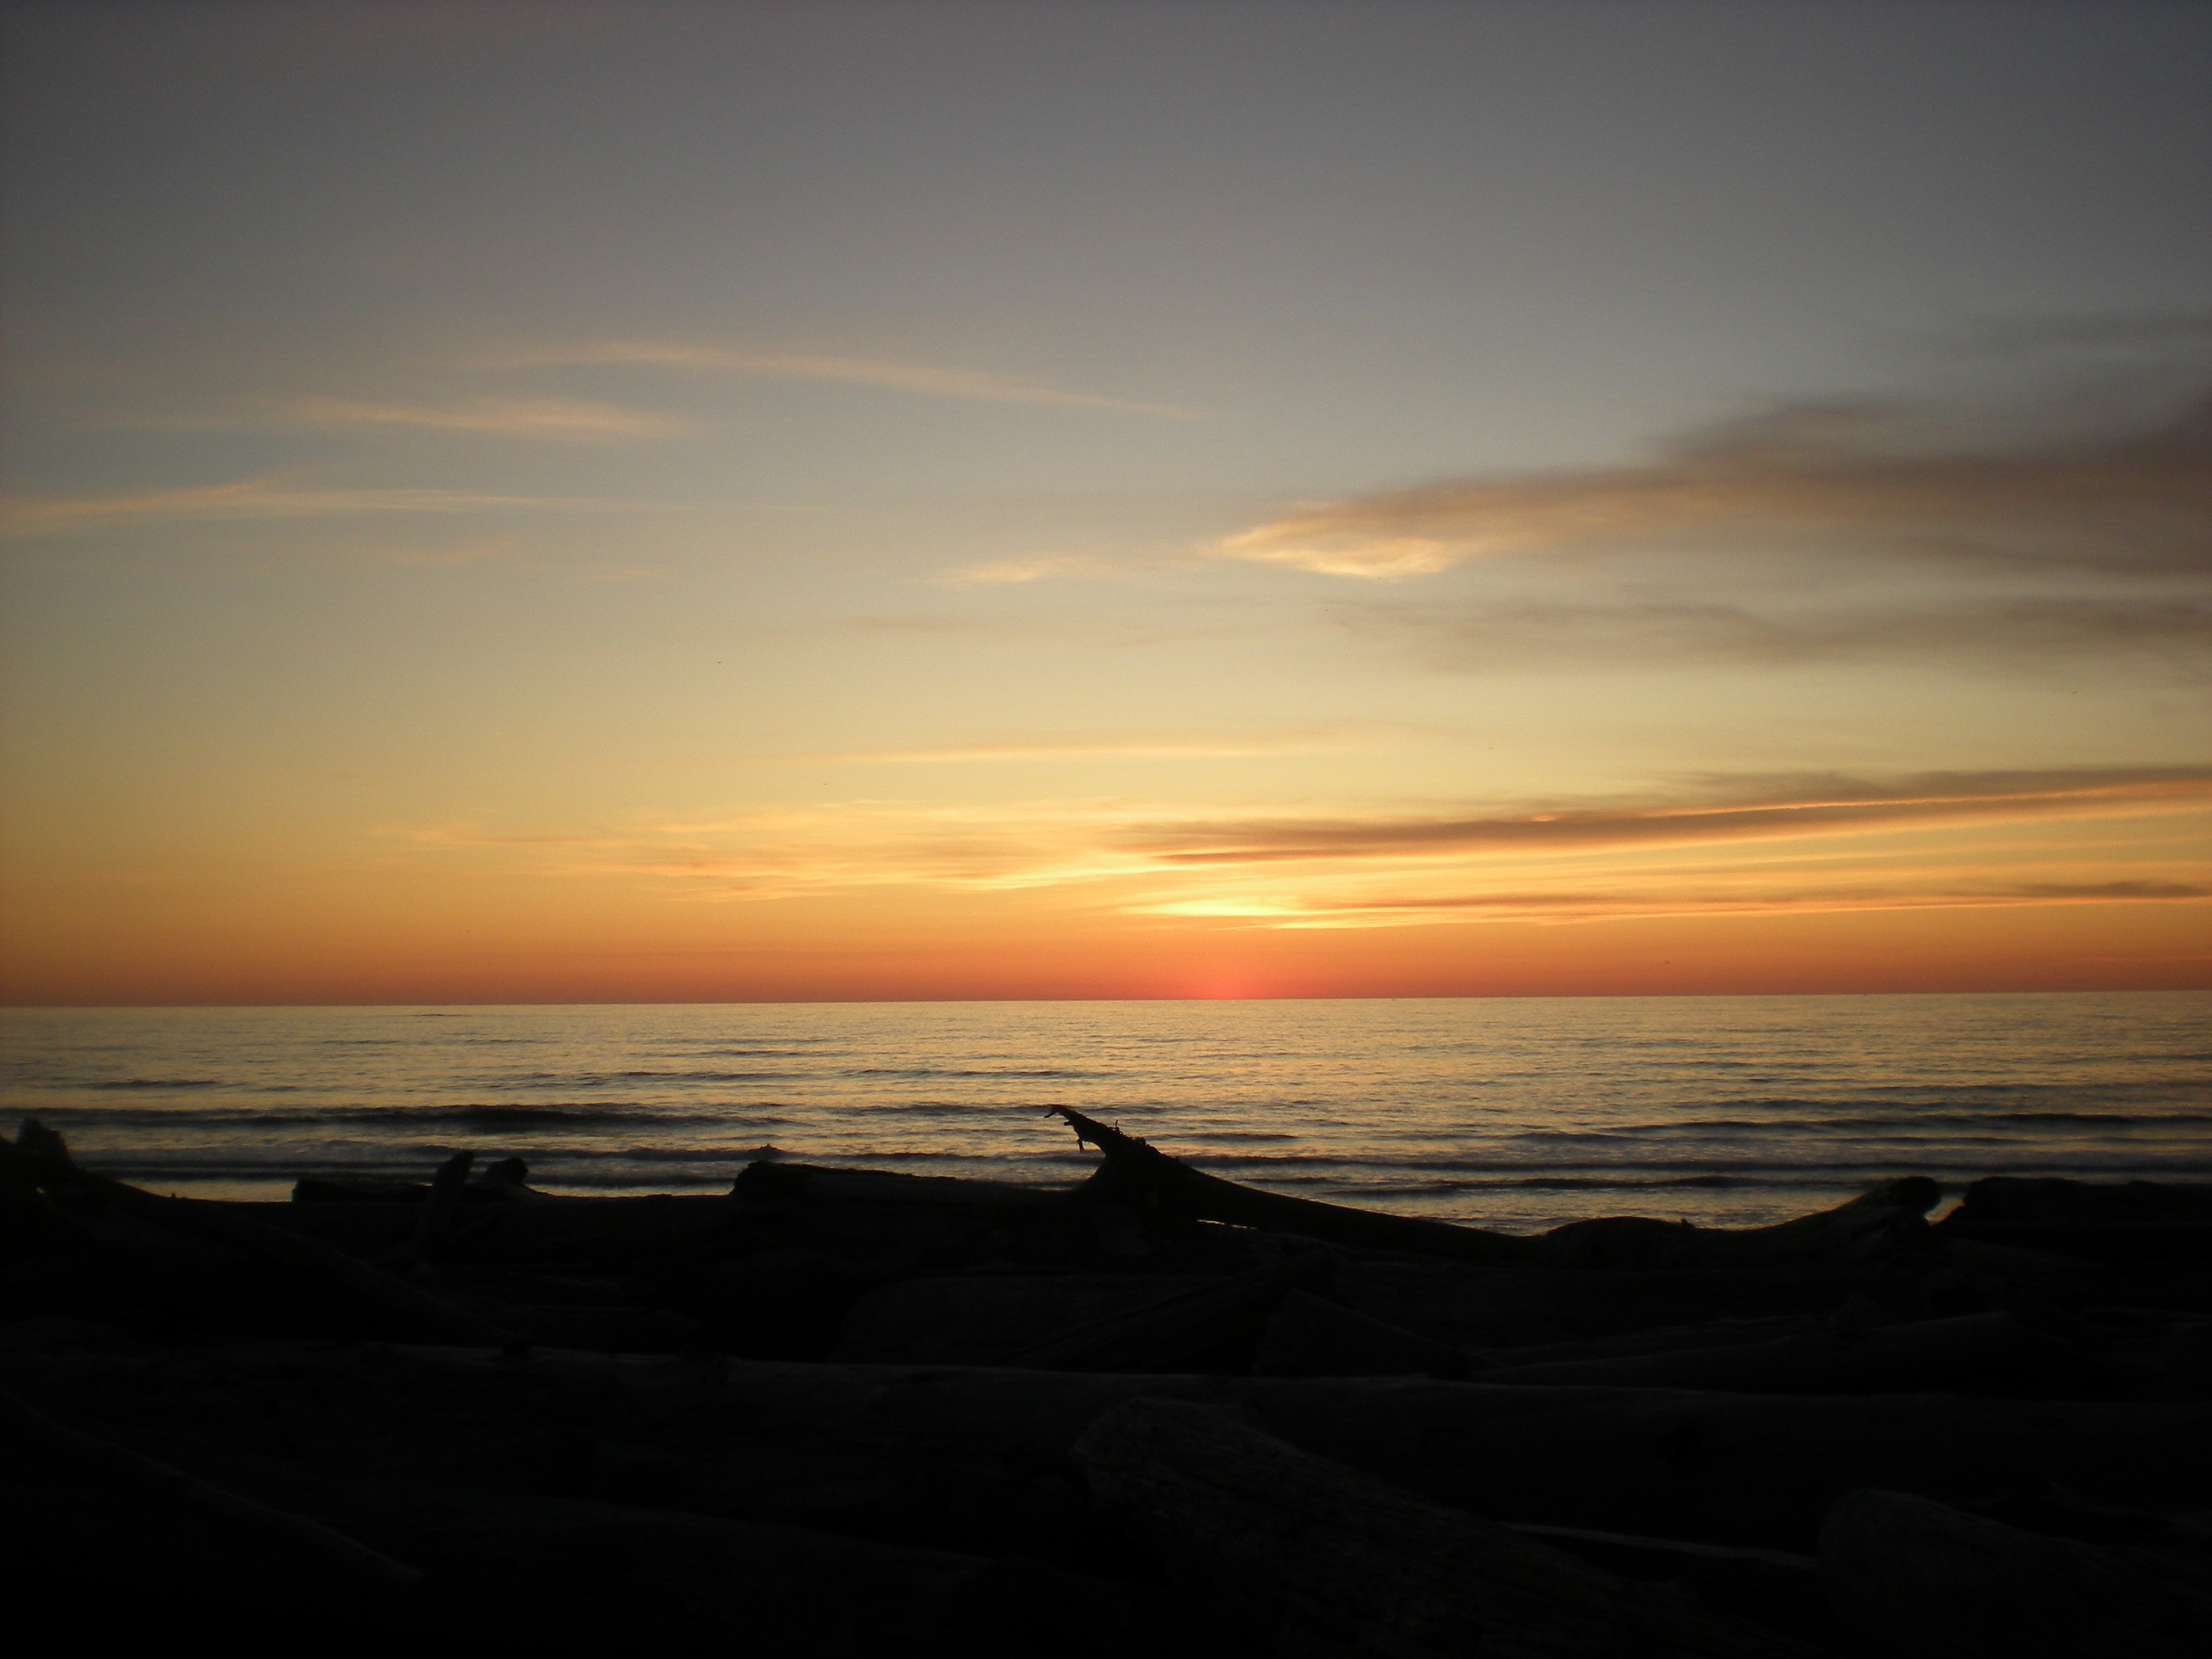
sea, sunrise, sunset, horizon, ocean, coast, afterglow, beach, dawn, shore, cloud, morning, dusk, evening, wave, sunlight, wind wave, sun, bay